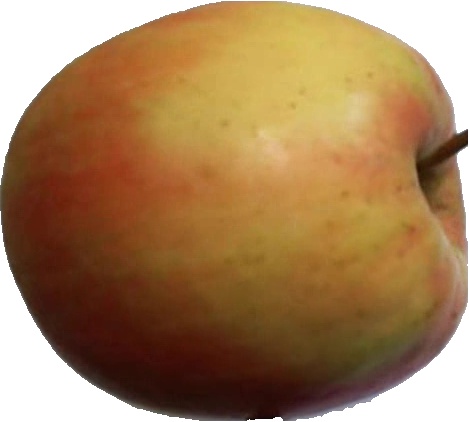
Label: apple_pink_lady_1